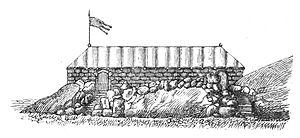
Þingvellir, toponyme islandais signifiant littéralement « plaines du Parlement », est un site historique et un parc national du sud-ouest de l'Islande, non loin de la capitale, Reykjavik.